Observance of Christmas by country

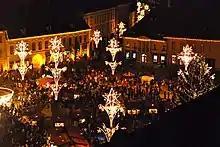
Christmas market in Sibiu, Romania

The Assyrians, the indigenous people of northwestern Iran, northern Iraq, northeastern Syria, and southeastern Turkey that belong to the Assyrian Church of the East, Ancient Church of the East, Syriac Orthodox Church, and Chaldean Catholic Church today celebrate Christmas on 25 December. Assyrians colloquially call Christmas "Eda Zora", meaning 'little holiday.' It is officially called "Eda d'Yalde" which means 'birthday holiday.' Traditionally, Assyrians fast ("sawma") from 1 December until Christmas Day. In Iraq, for instance, on Christmas Eve, Assyrian families congregate outside of their house and hold lighted candles while a child reads aloud the nativity story. Then they all sing psalms over a bonfire made of thorn bushes. Folklore says that if the thorns burn to ashes, the family will have good luck. After the fire has been reduced to ashes, the family members will jump three times over the ashes and make a wish. The next day, on Christmas, "as another bonfire burns in the churchyard, the bishops lead the service while carrying a figure of the baby Jesus. He blesses one person with a touch. That person touches the next person and the touch passes around until all have felt the touch of peace." Many Assyrians will attend the "Shaharta," or midnight vigil before Christmas. On Christmas Day, when families gather together after the "Shaharta" or morning mass, "raza d'mowlada d'maran," the fast is broken by eating traditional Assyrian foods such as "pacha/reesh-aqle" (meaning 'from the head to the tail'), which is a boiled soup made of sheep or cow intestines, tongue, stomach, legs, and spices or "harissa", a porridge made of ground wheat and chicken (both dishes are prepared usually overnight). These two dishes are only made twice a year: on Christmas and Easter. Traditional desserts eaten after the main course include "killeche", a date and walnut-stuffed cookie, and "kadeh", another stuffed pastry. After the feast is finished, Assyrians will visit the houses of family and friends to exchange Christmas greetings, saying, ""Eedokhon breekha"", meaning "May your feast be blessed." There, the host will serve tea, Turkish coffee, and "killeche" and "kadeh" to guests. Although Christmas is celebrated in a much more religious fashion, in recent years, families put up a small Christmas tree in the house.